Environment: real
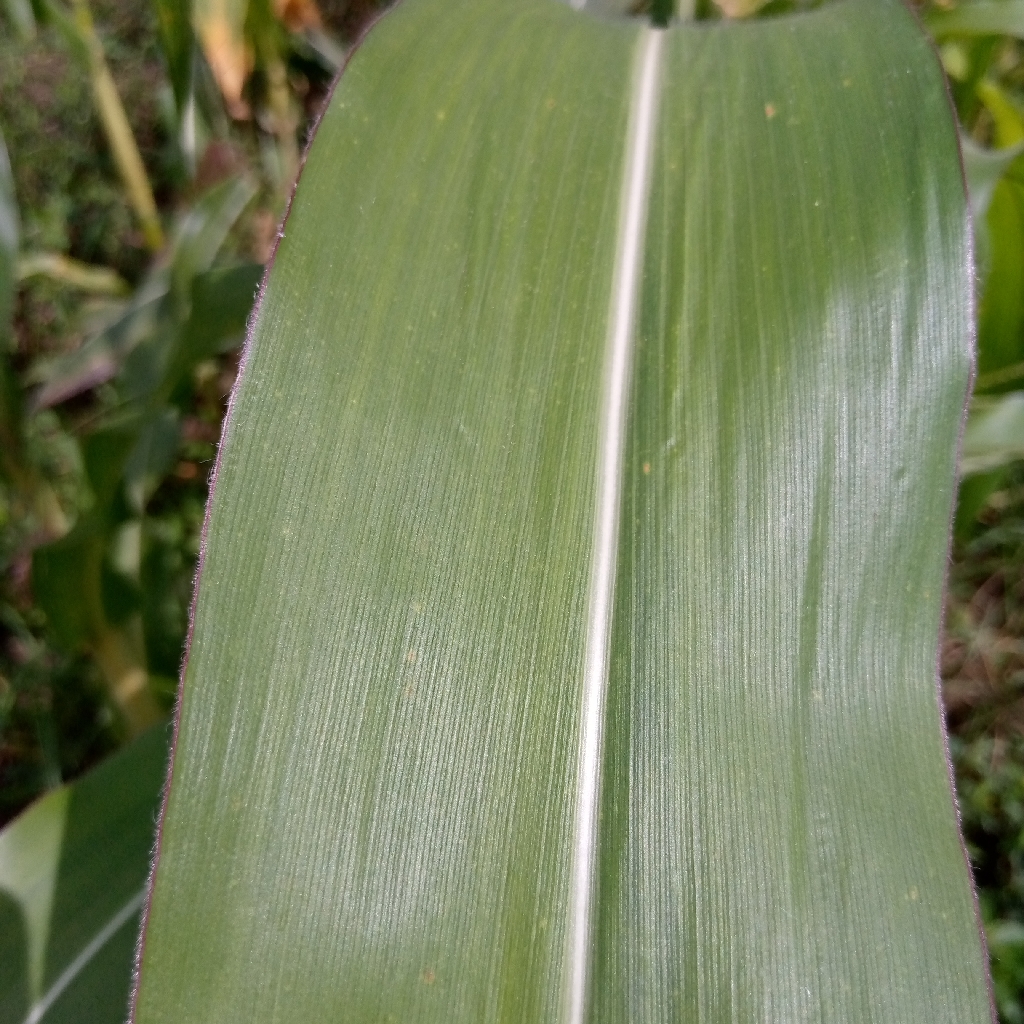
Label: healthy